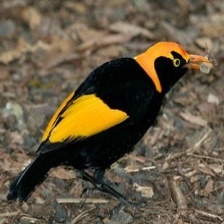
Species: REGENT BOWERBIRD
Scientific name: SERICULUS CHRYSOCEPHALUS